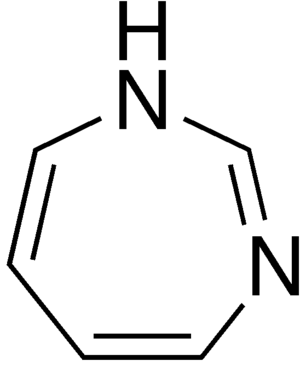
Une diazépine est un composé insaturé hétérocyclique à sept atomes dont deux d'azote. Ainsi, selon la position relative de ces hétéroatomes, une diazépine peut être une :